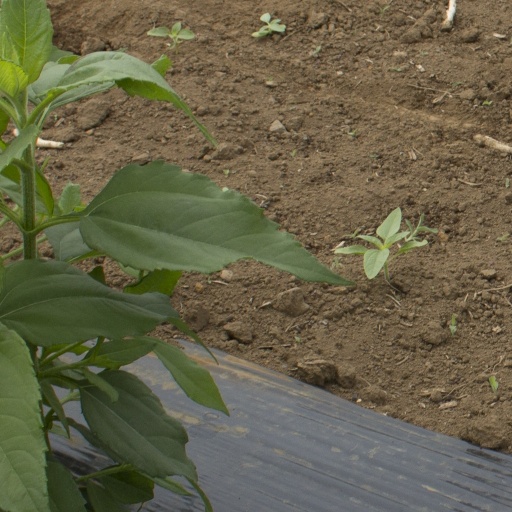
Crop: Jerusalem artichoke